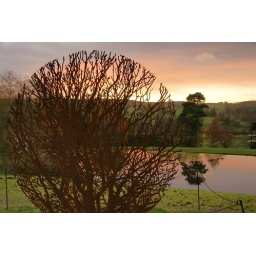
More of the Chatsworth House lot. This, another portrait in the garden, taken overlooking the rectangular lake in the late afternoon!